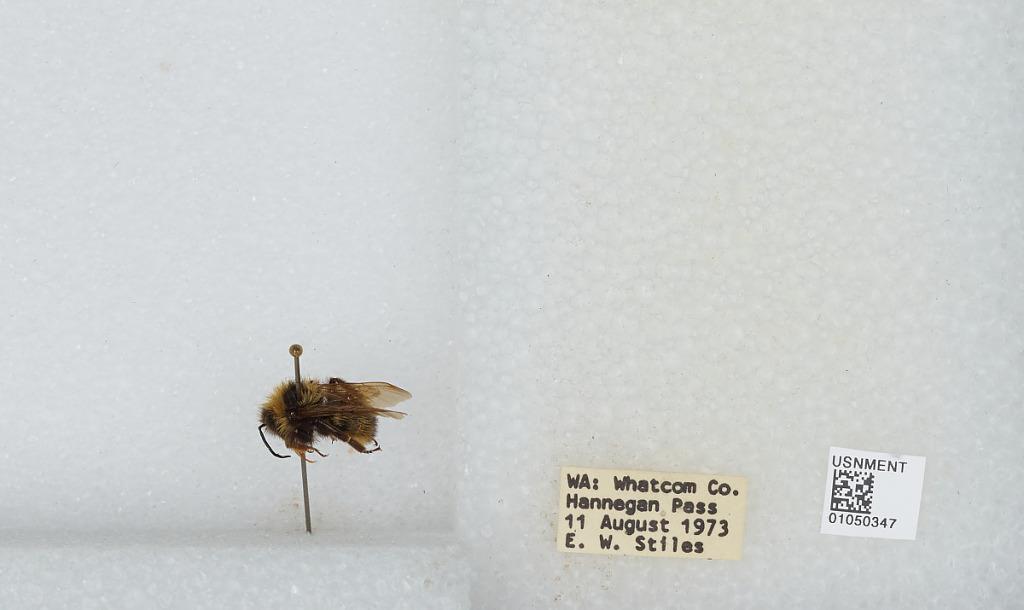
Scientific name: Bombus sp.
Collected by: E. Stiles
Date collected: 1973-8-11
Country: United States
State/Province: Washington
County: Whatcom
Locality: Hannegan Pass
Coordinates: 48.8839, -121.533